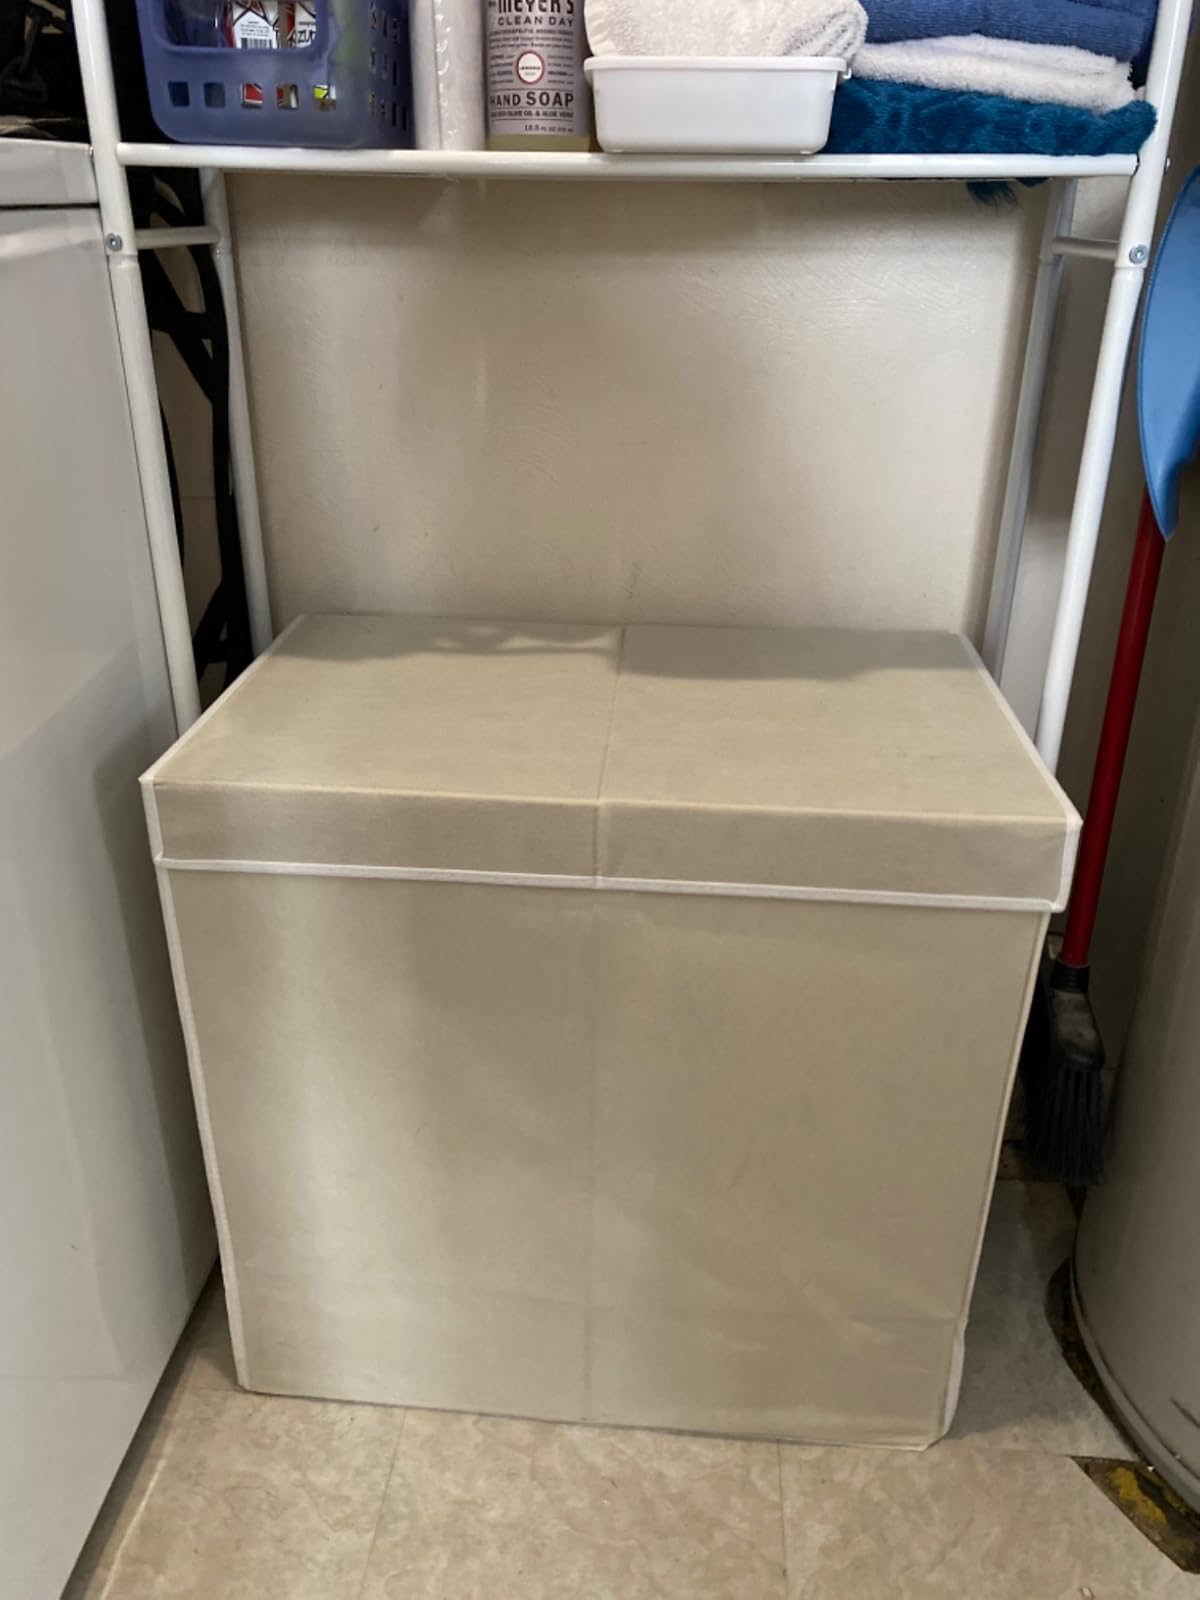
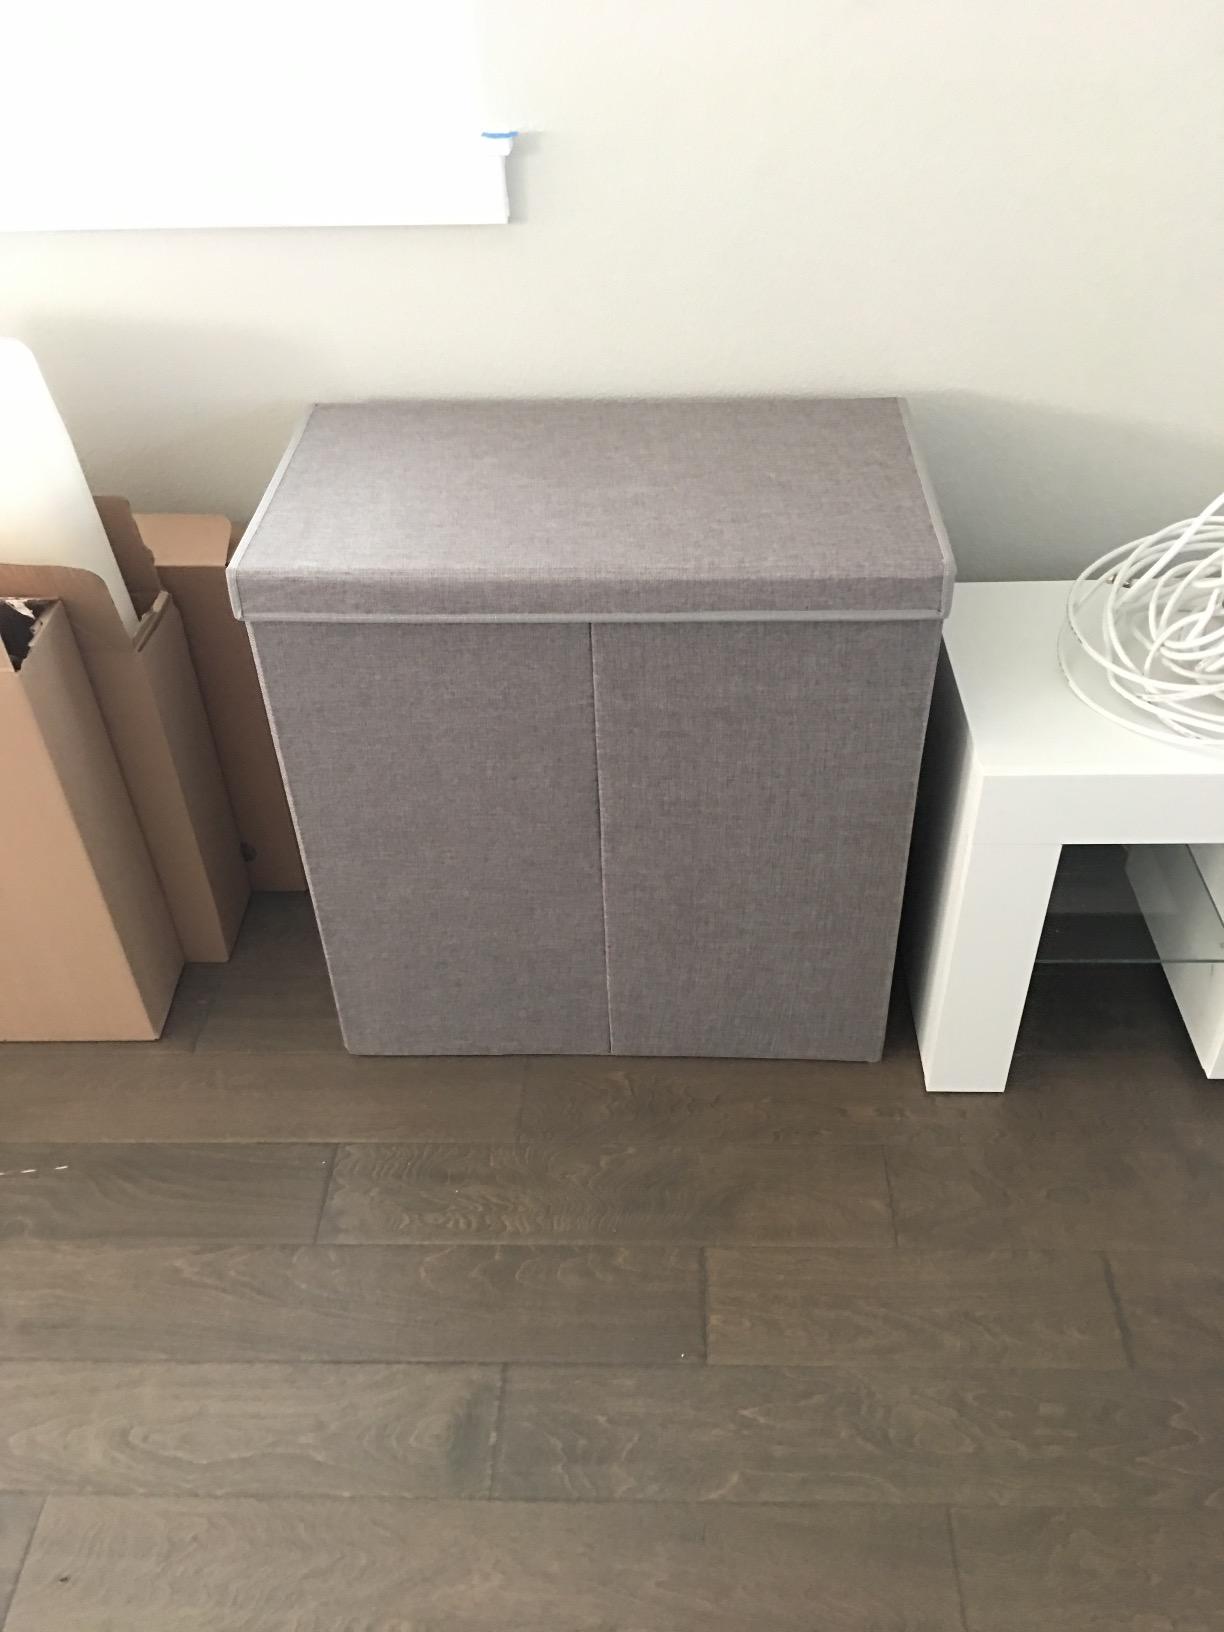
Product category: items_hamper
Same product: no